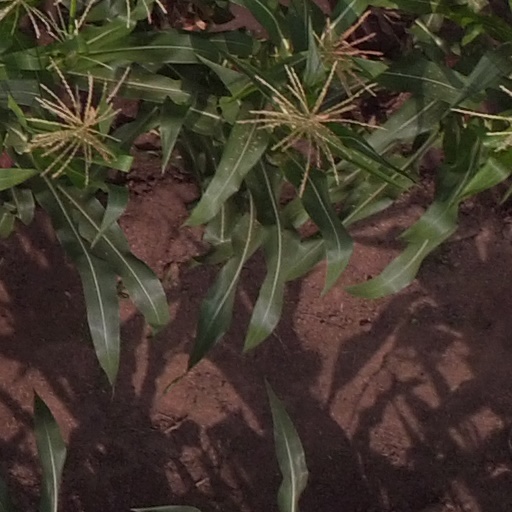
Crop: maize; corn